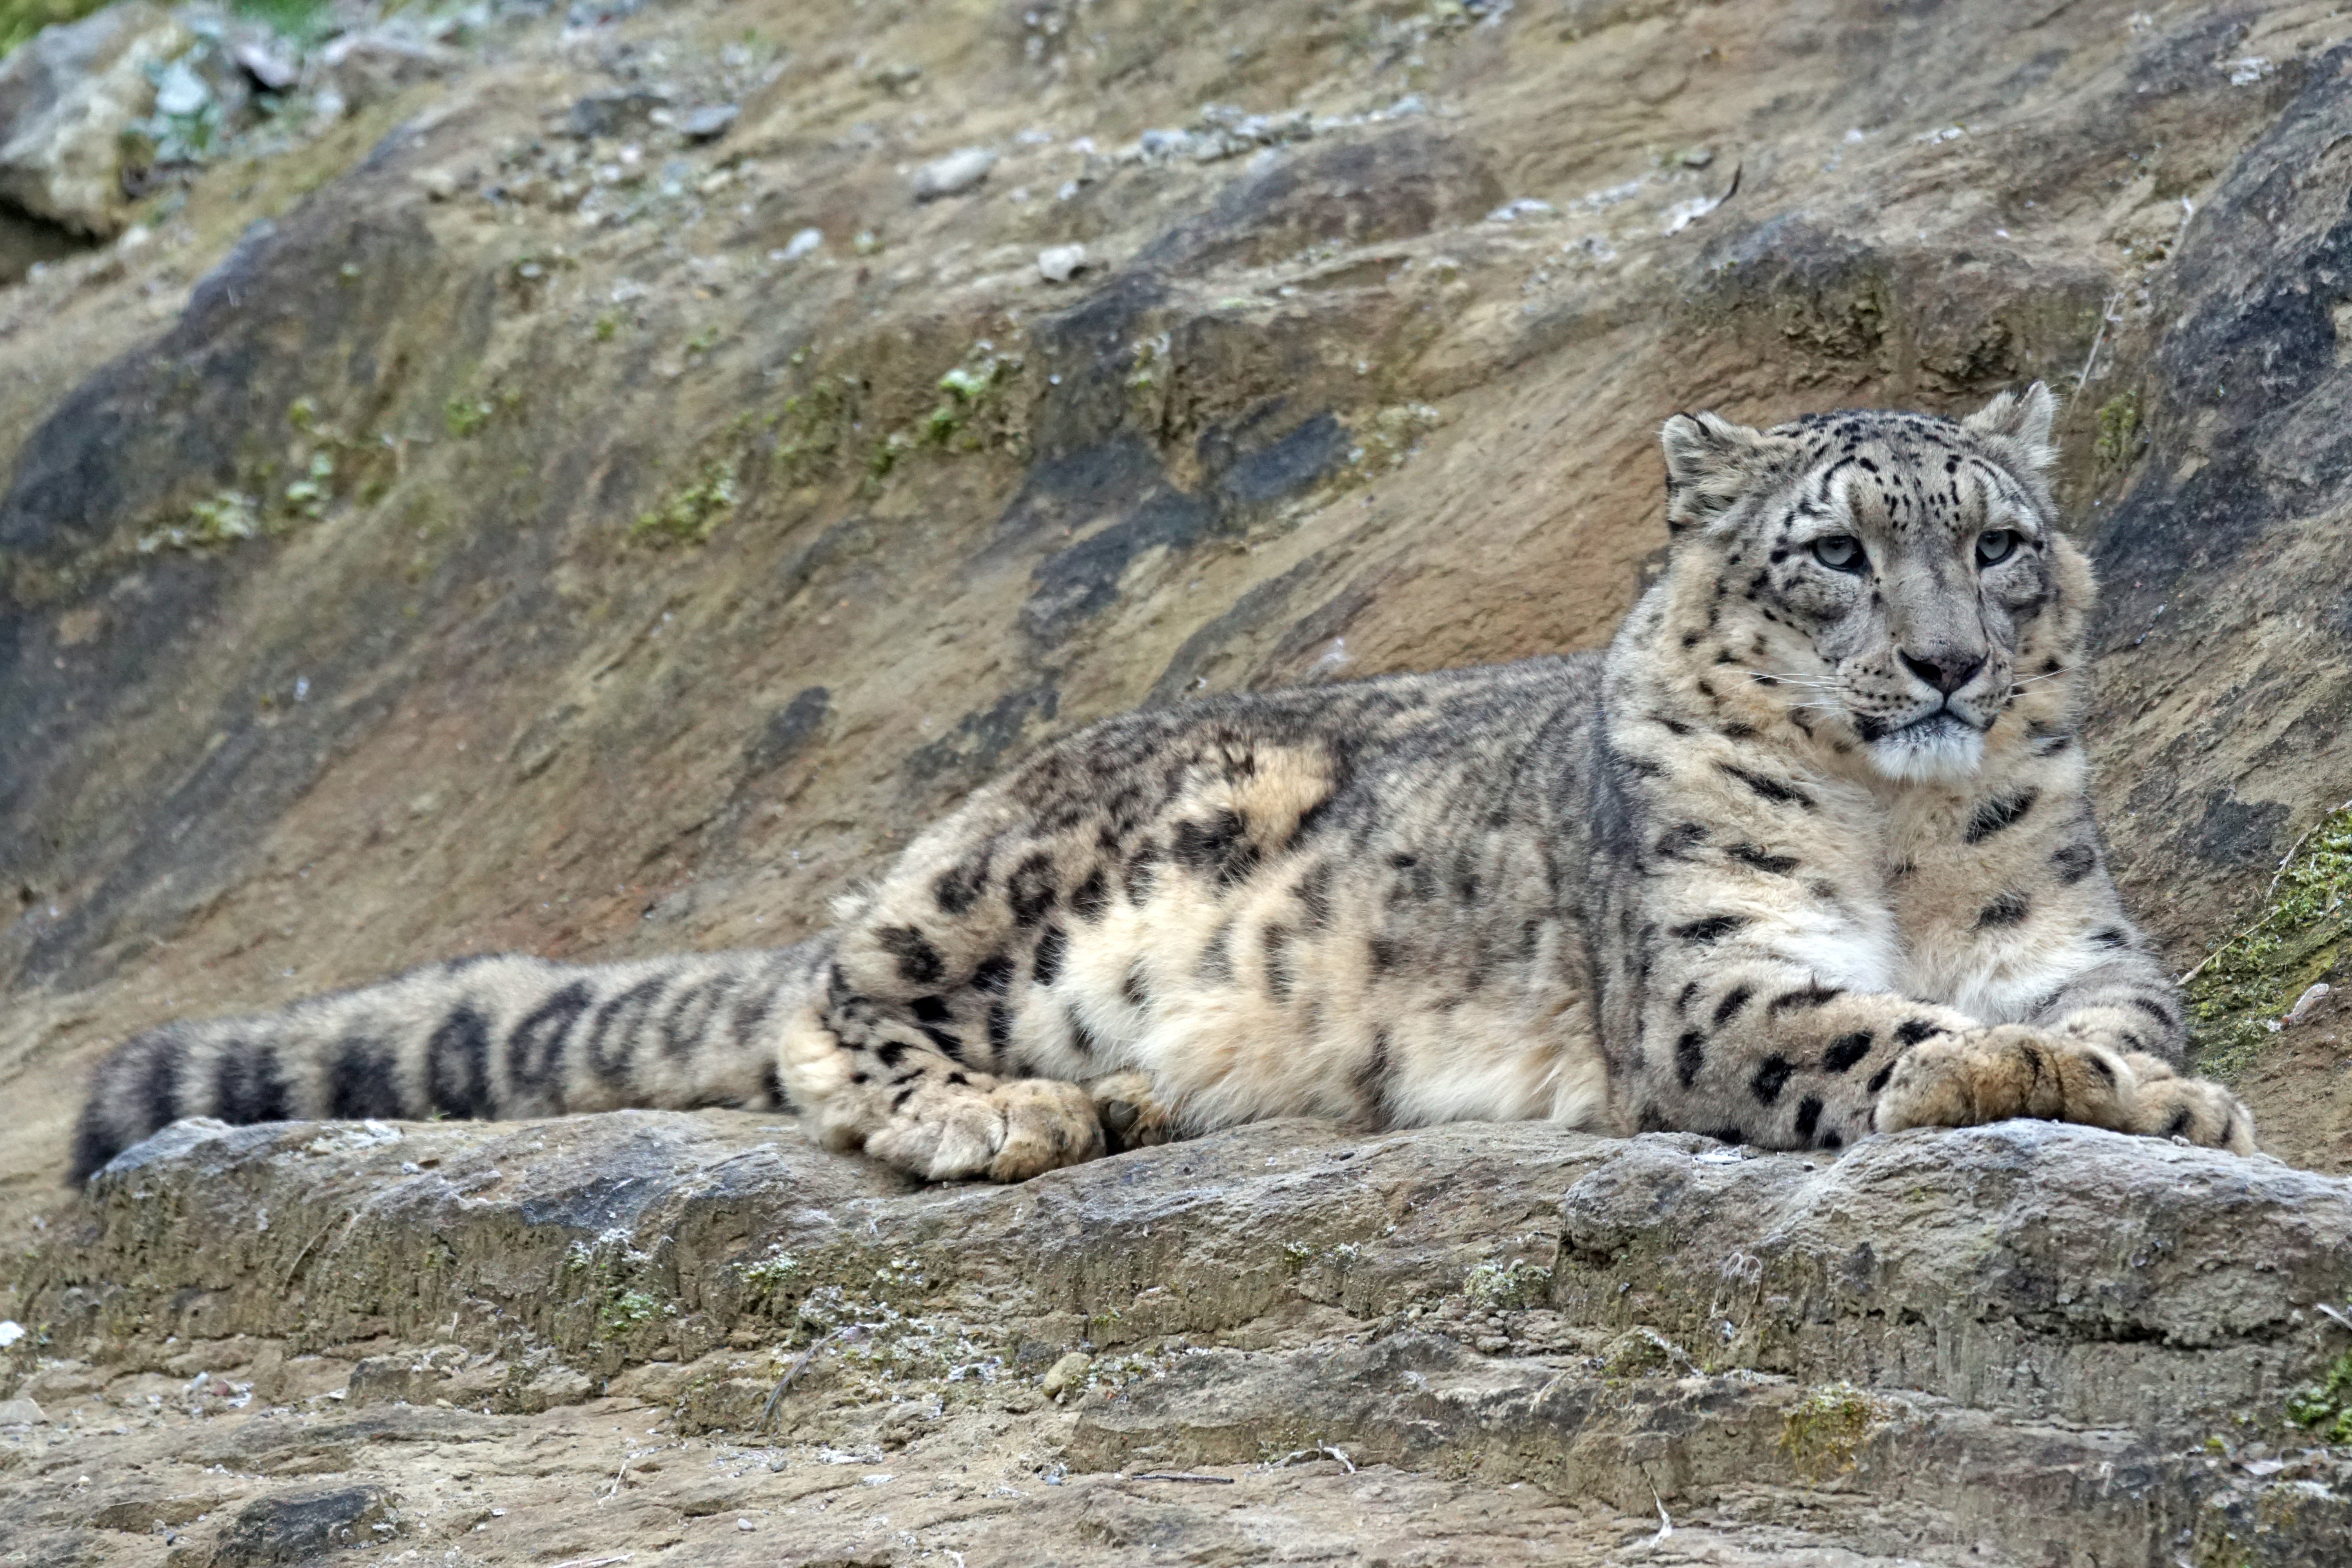
wildlife, zoo, cat, mammal, predator, fauna, leopard, tiger, vertebrate, wildlife photography, noble, snow leopard, irbis, panthera uncia, carnivores, threatened, big cats, wild cat, cat like mammal, m nnllch